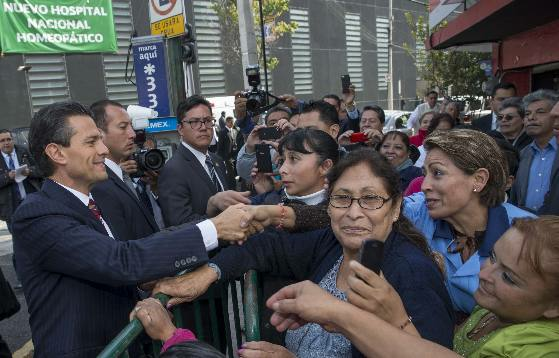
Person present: Yes